John Ellis (pastoralist)

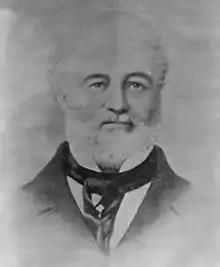

John Ellis ( – 22 March 1873) generally known as "Captain Ellis", was a pastoralist and businessman prominent in the early days of South Australia.